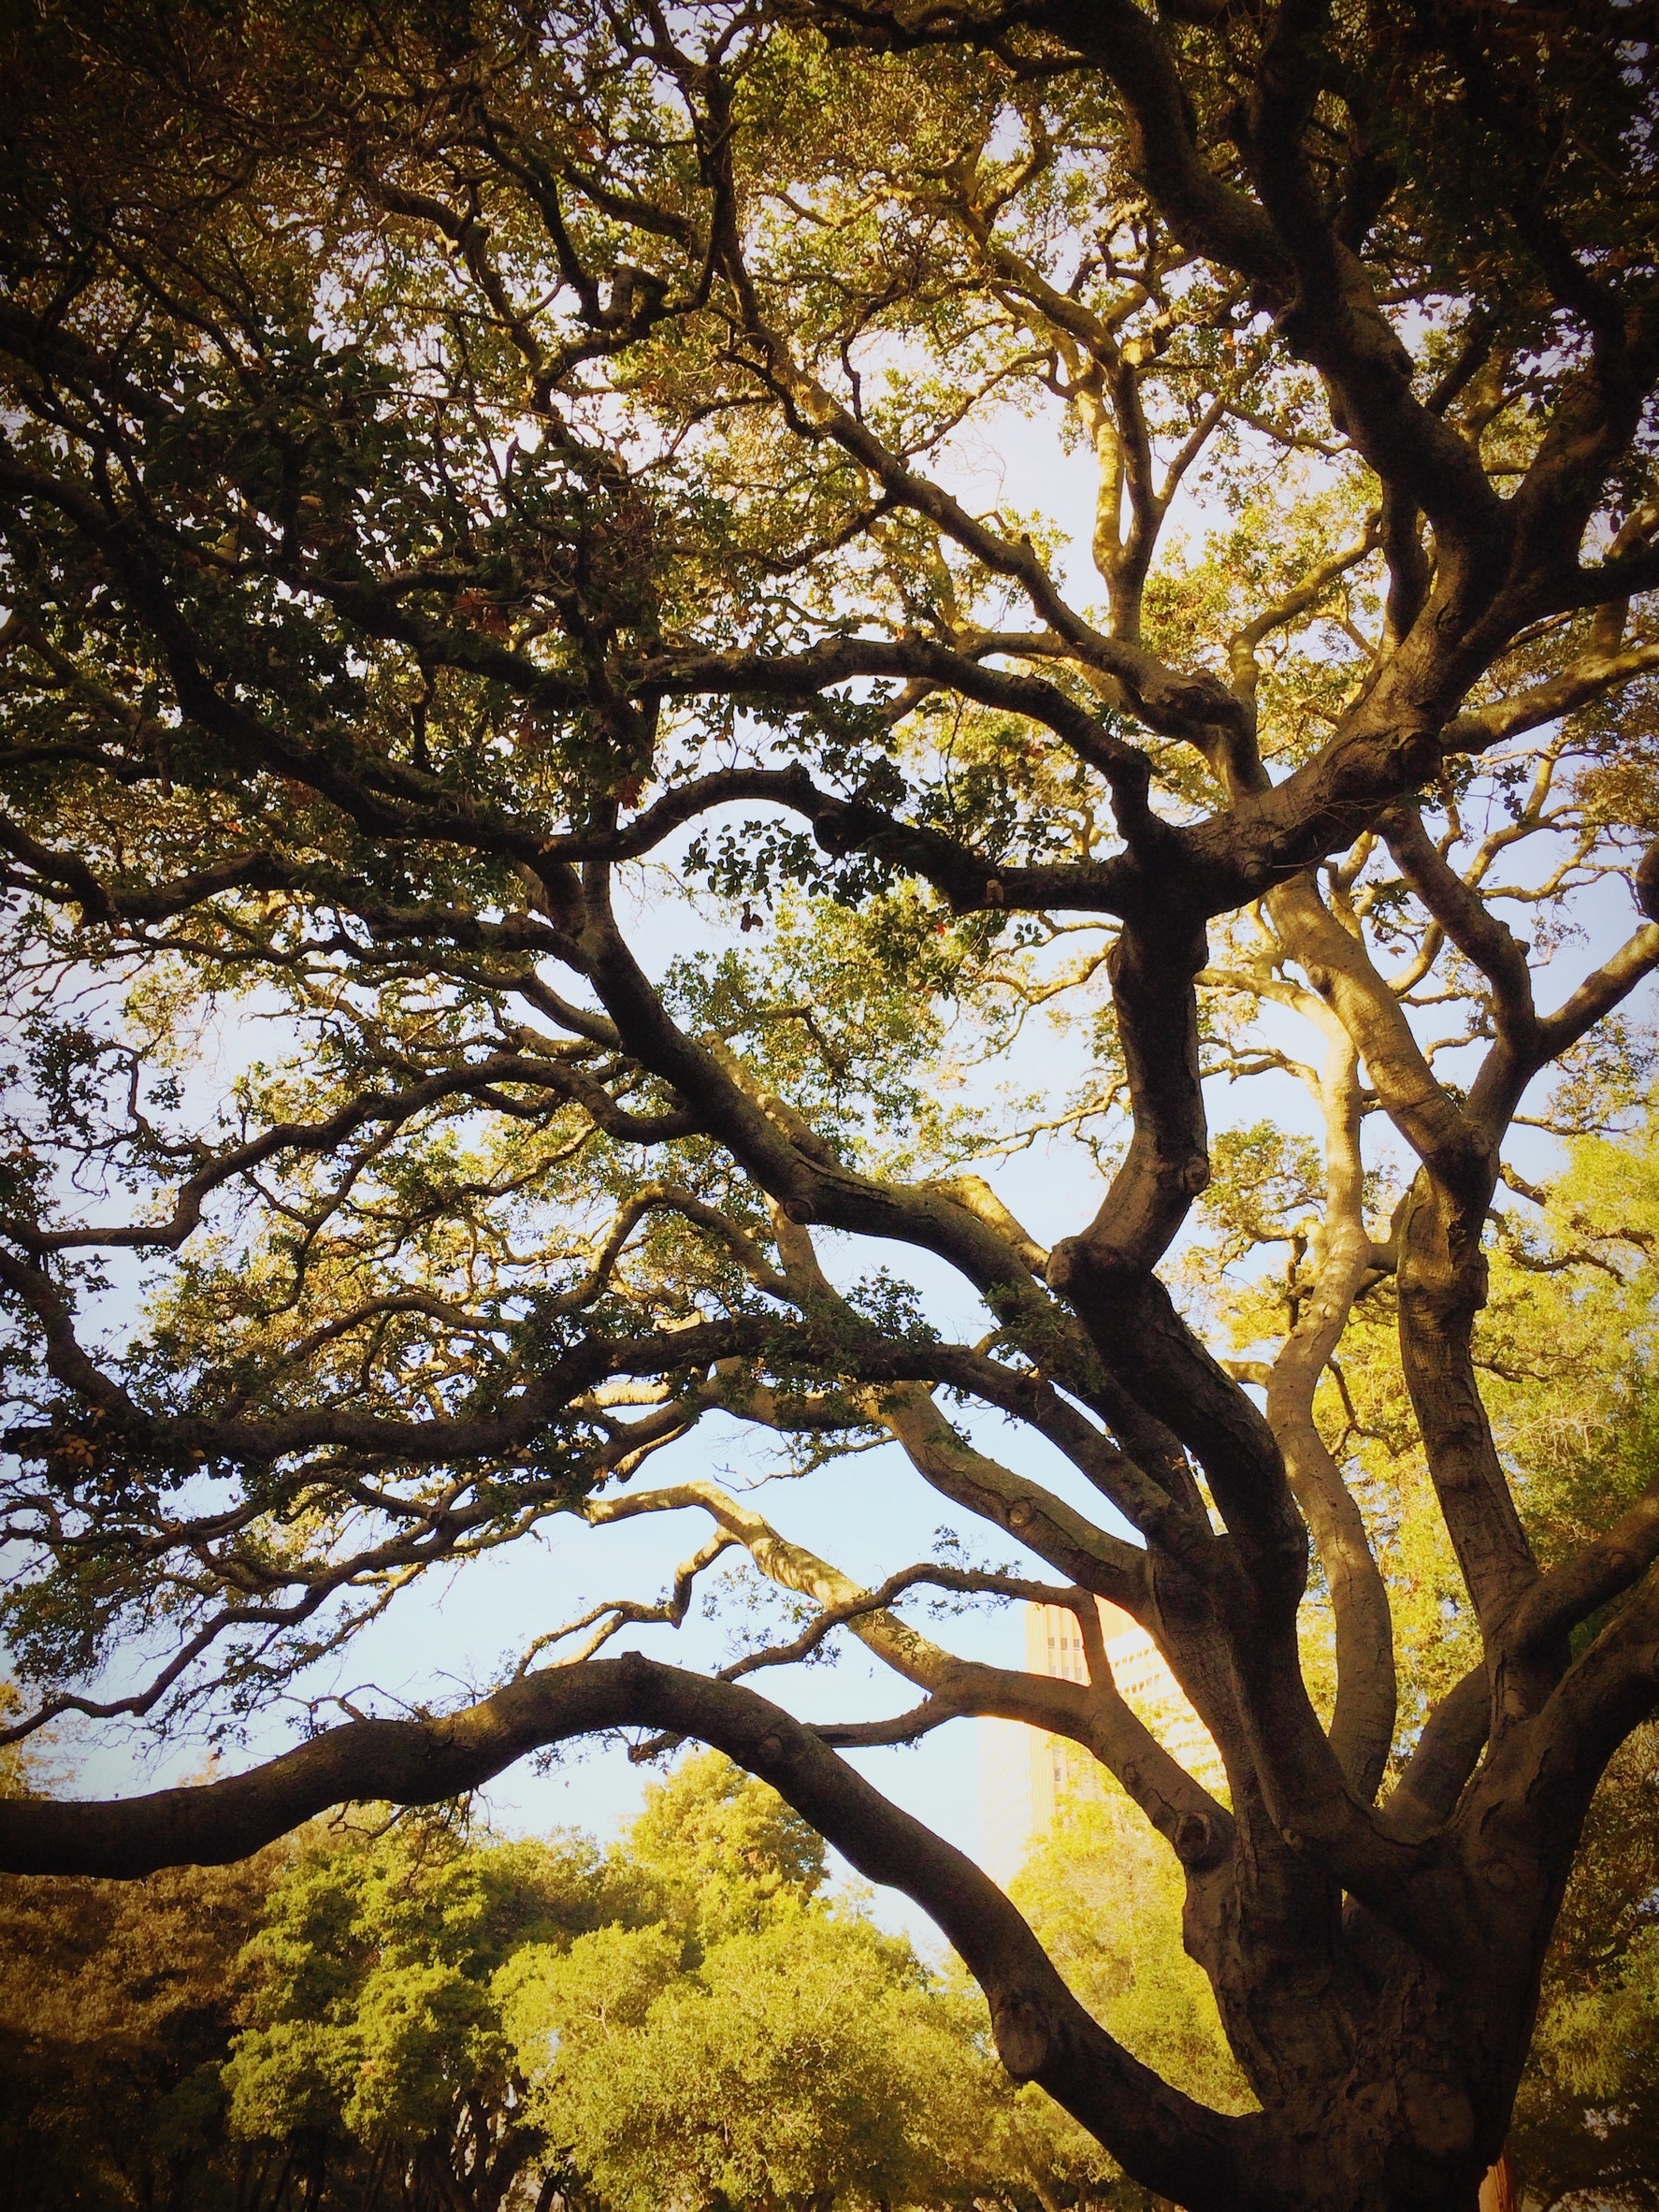
landscape, tree, nature, forest, branch, silhouette, plant, sunlight, leaf, flower, trunk, foliage, autumn, park, botany, season, leaves, woods, branches, deciduous, oak, woodland, flowering plant, maidenhair tree, woody plant, land plant